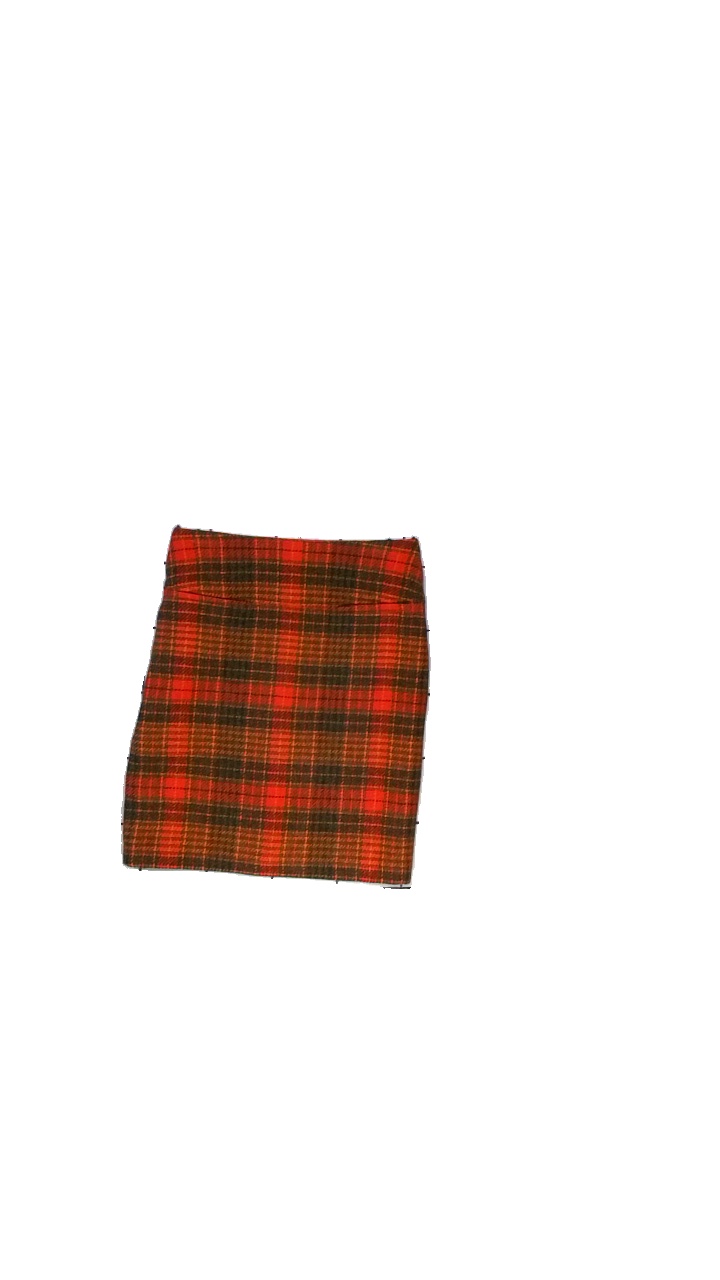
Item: Skirt (Ladies)
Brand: Steilmann
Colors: Red, Brown
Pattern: Other
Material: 70% wool, 30% nylon
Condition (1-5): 5
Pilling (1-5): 5
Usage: Reuse
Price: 100-150